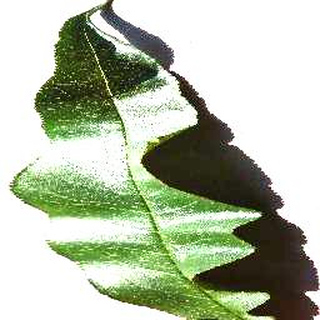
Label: healthy_peach